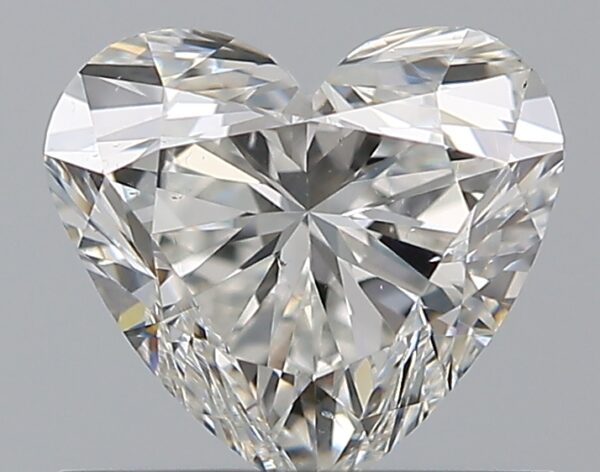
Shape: heart
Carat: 0.71
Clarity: VS2
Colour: G
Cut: EX
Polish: EX
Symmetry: VG
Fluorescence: M
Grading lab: GIA
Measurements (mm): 5.5 x 6.06 x 3.6